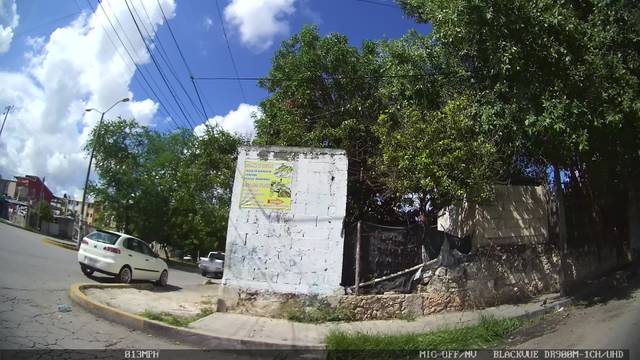
Region: Mexico
Coordinates: 21.142, -86.866